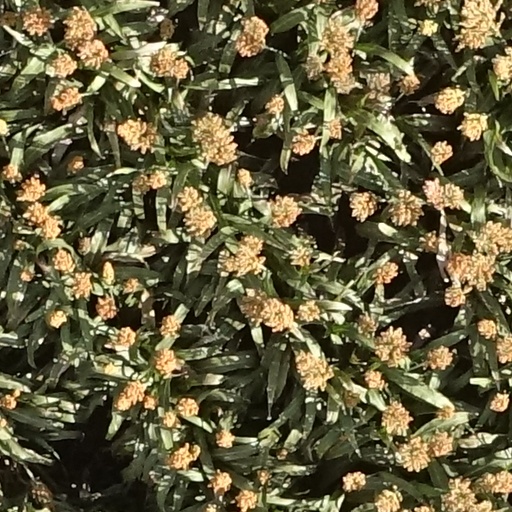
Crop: sorghum